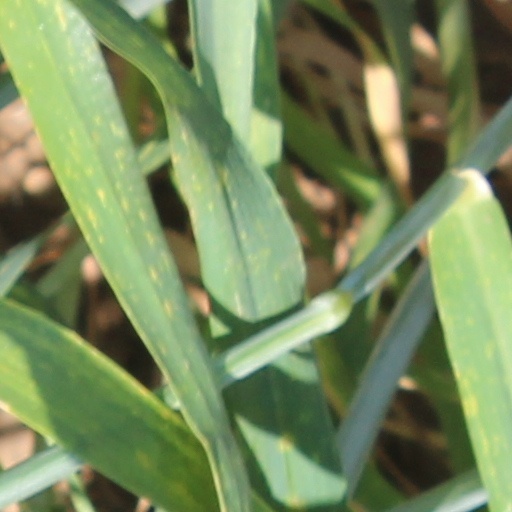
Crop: wheat